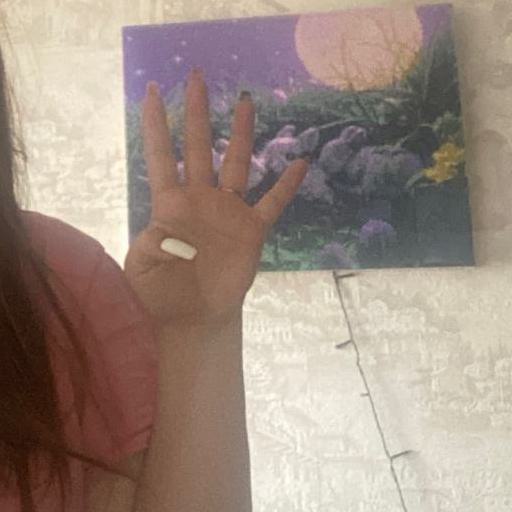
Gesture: four